Killing of health workers in the Gaza war

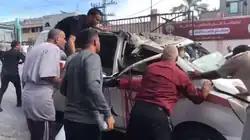
Palestine Red Crescent Society ambulance hit by an Israeli airstrike in Khan Yunis on 7 October 2023

On 15 October 2023, a total of 28 health workers had been killed and 30 recorded incidents of violence against health facilities, ambulances, and health workers since the Israeli bombing began. By 16 November 2023 it was reported that more than 200 health care workers had been killed, with some killed at hospitals, in ambulances, or at the sight of bombings, while others killed at home. On 18 January 2024, Israel struck a building which was housing Medical Aid for Palestinians staff and their family members, causing several injuries.